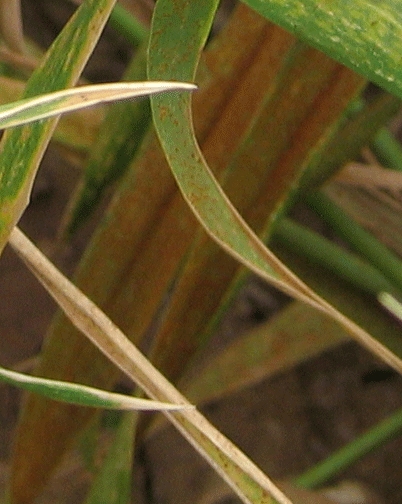
Label: Wheat___Brown_Rust